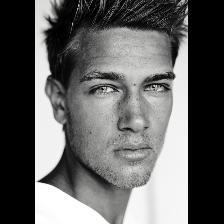
Label: Human